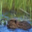
Label: beaver